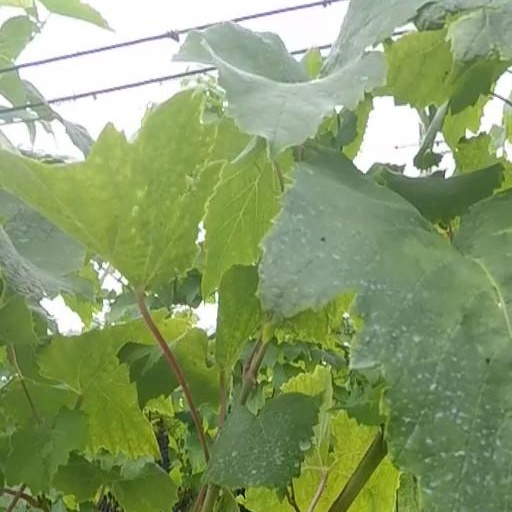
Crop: grape